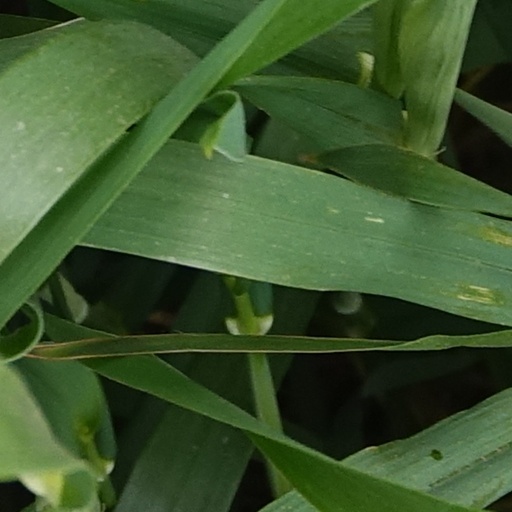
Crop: wheat